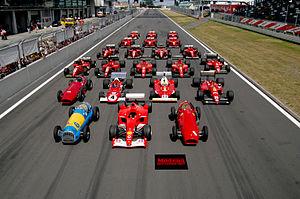
L'italophilie désigne, chez une personne étrangère à la nation italienne, son goût prononcé pour les aspects culturels et civilisationnels développés par ce pays, ainsi que leur rayonnement.